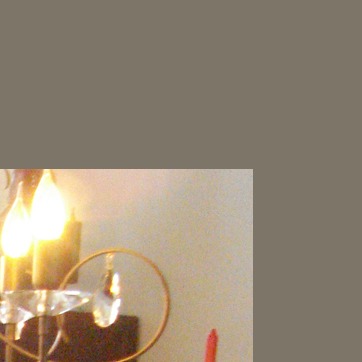
Material: painted